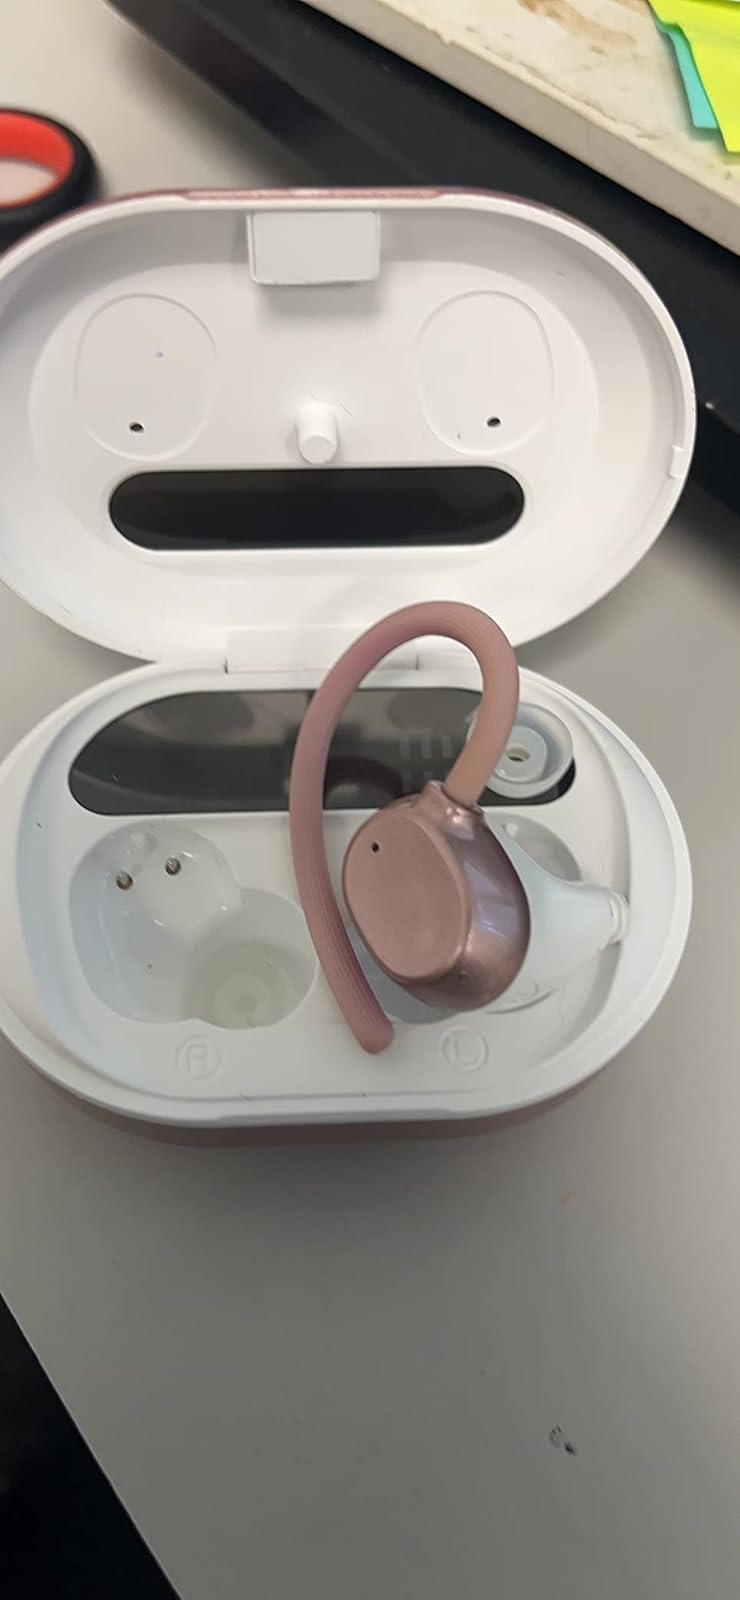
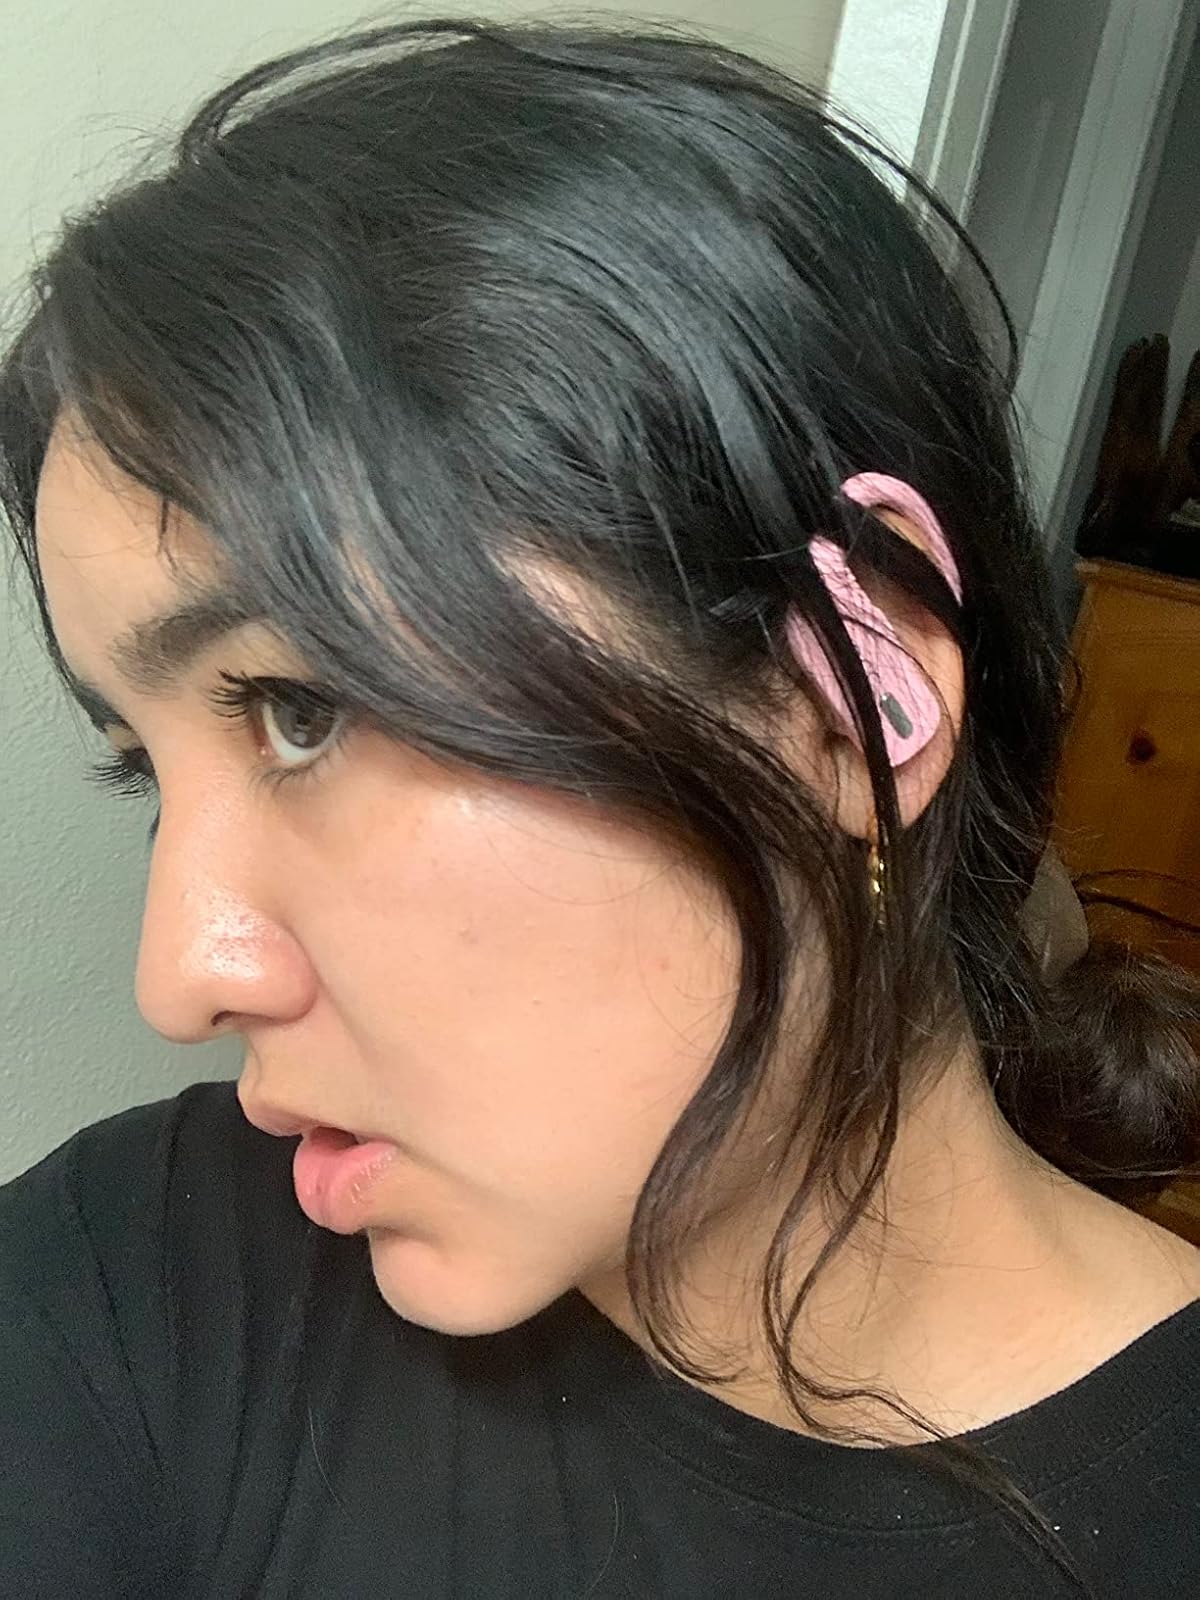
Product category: earbuds
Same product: no